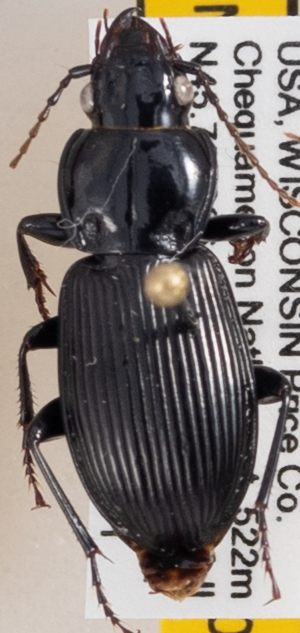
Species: Pterostichus novus
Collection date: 2020-08-11
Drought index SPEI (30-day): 2.09
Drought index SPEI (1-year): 2.09
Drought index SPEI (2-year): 2.09